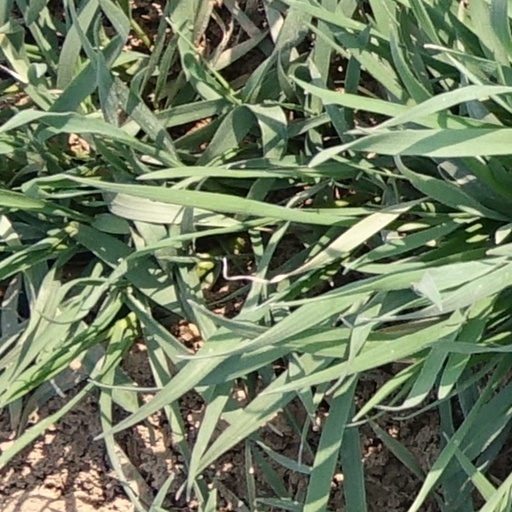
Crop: wheat